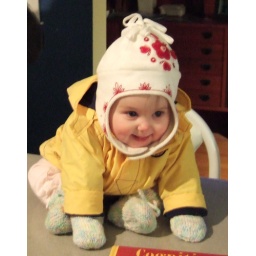
Clover, all cute and cuddly, crouches in her yellow raincoat.